Komo people (Democratic Republic of the Congo)

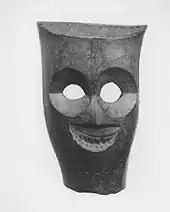
Mask.

Traditional beliefs. Belief in creators of worlds (Muungu) and demiurges (Nkya). There are astral legends. Before farming and hunting begin, rituals with sacrifices to the spirits are performed. There is also a belief in magic. Part of the population is Catholic (mainly urban residents).